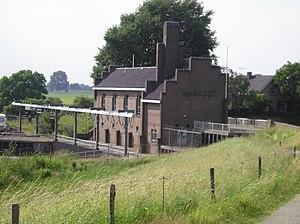
Le Raam est une rivière néerlandaise dans le nord-est du Brabant-Septentrional.